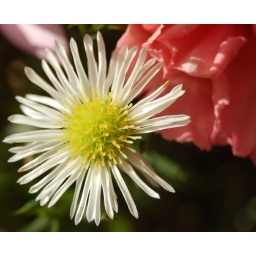
Tiny White Daisy-like filler flower in bouquet